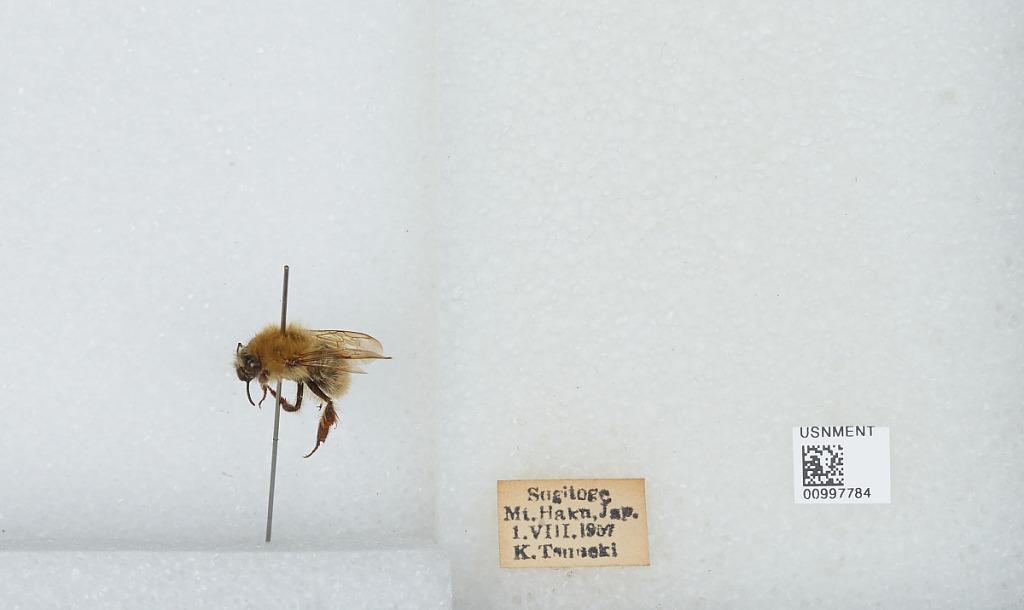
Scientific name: Bombus (Diversobombus) diversus Smith
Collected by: K. Tsuneki
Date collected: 1957-8-1
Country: Japan
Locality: Mt. Haku
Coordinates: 36.1553, 136.761